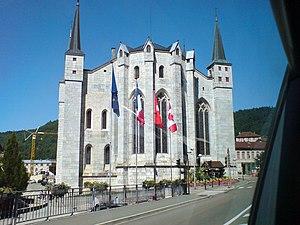
Il s'agit de la Cathédrale à Saint-Claude vue de l'arrière
Cet article recense les monuments historiques français classés en 1906.
Les listes suivantes recensent les cathédrales catholiques de France.
La cathédrale Saint-Pierre-Saint-Paul-et-Saint-André située à Saint-Claude, dans le département du Jura, a été élevée au rang de cathédrale en 1742. Elle est souvent appelée simplement « cathédrale Saint-Pierre ».